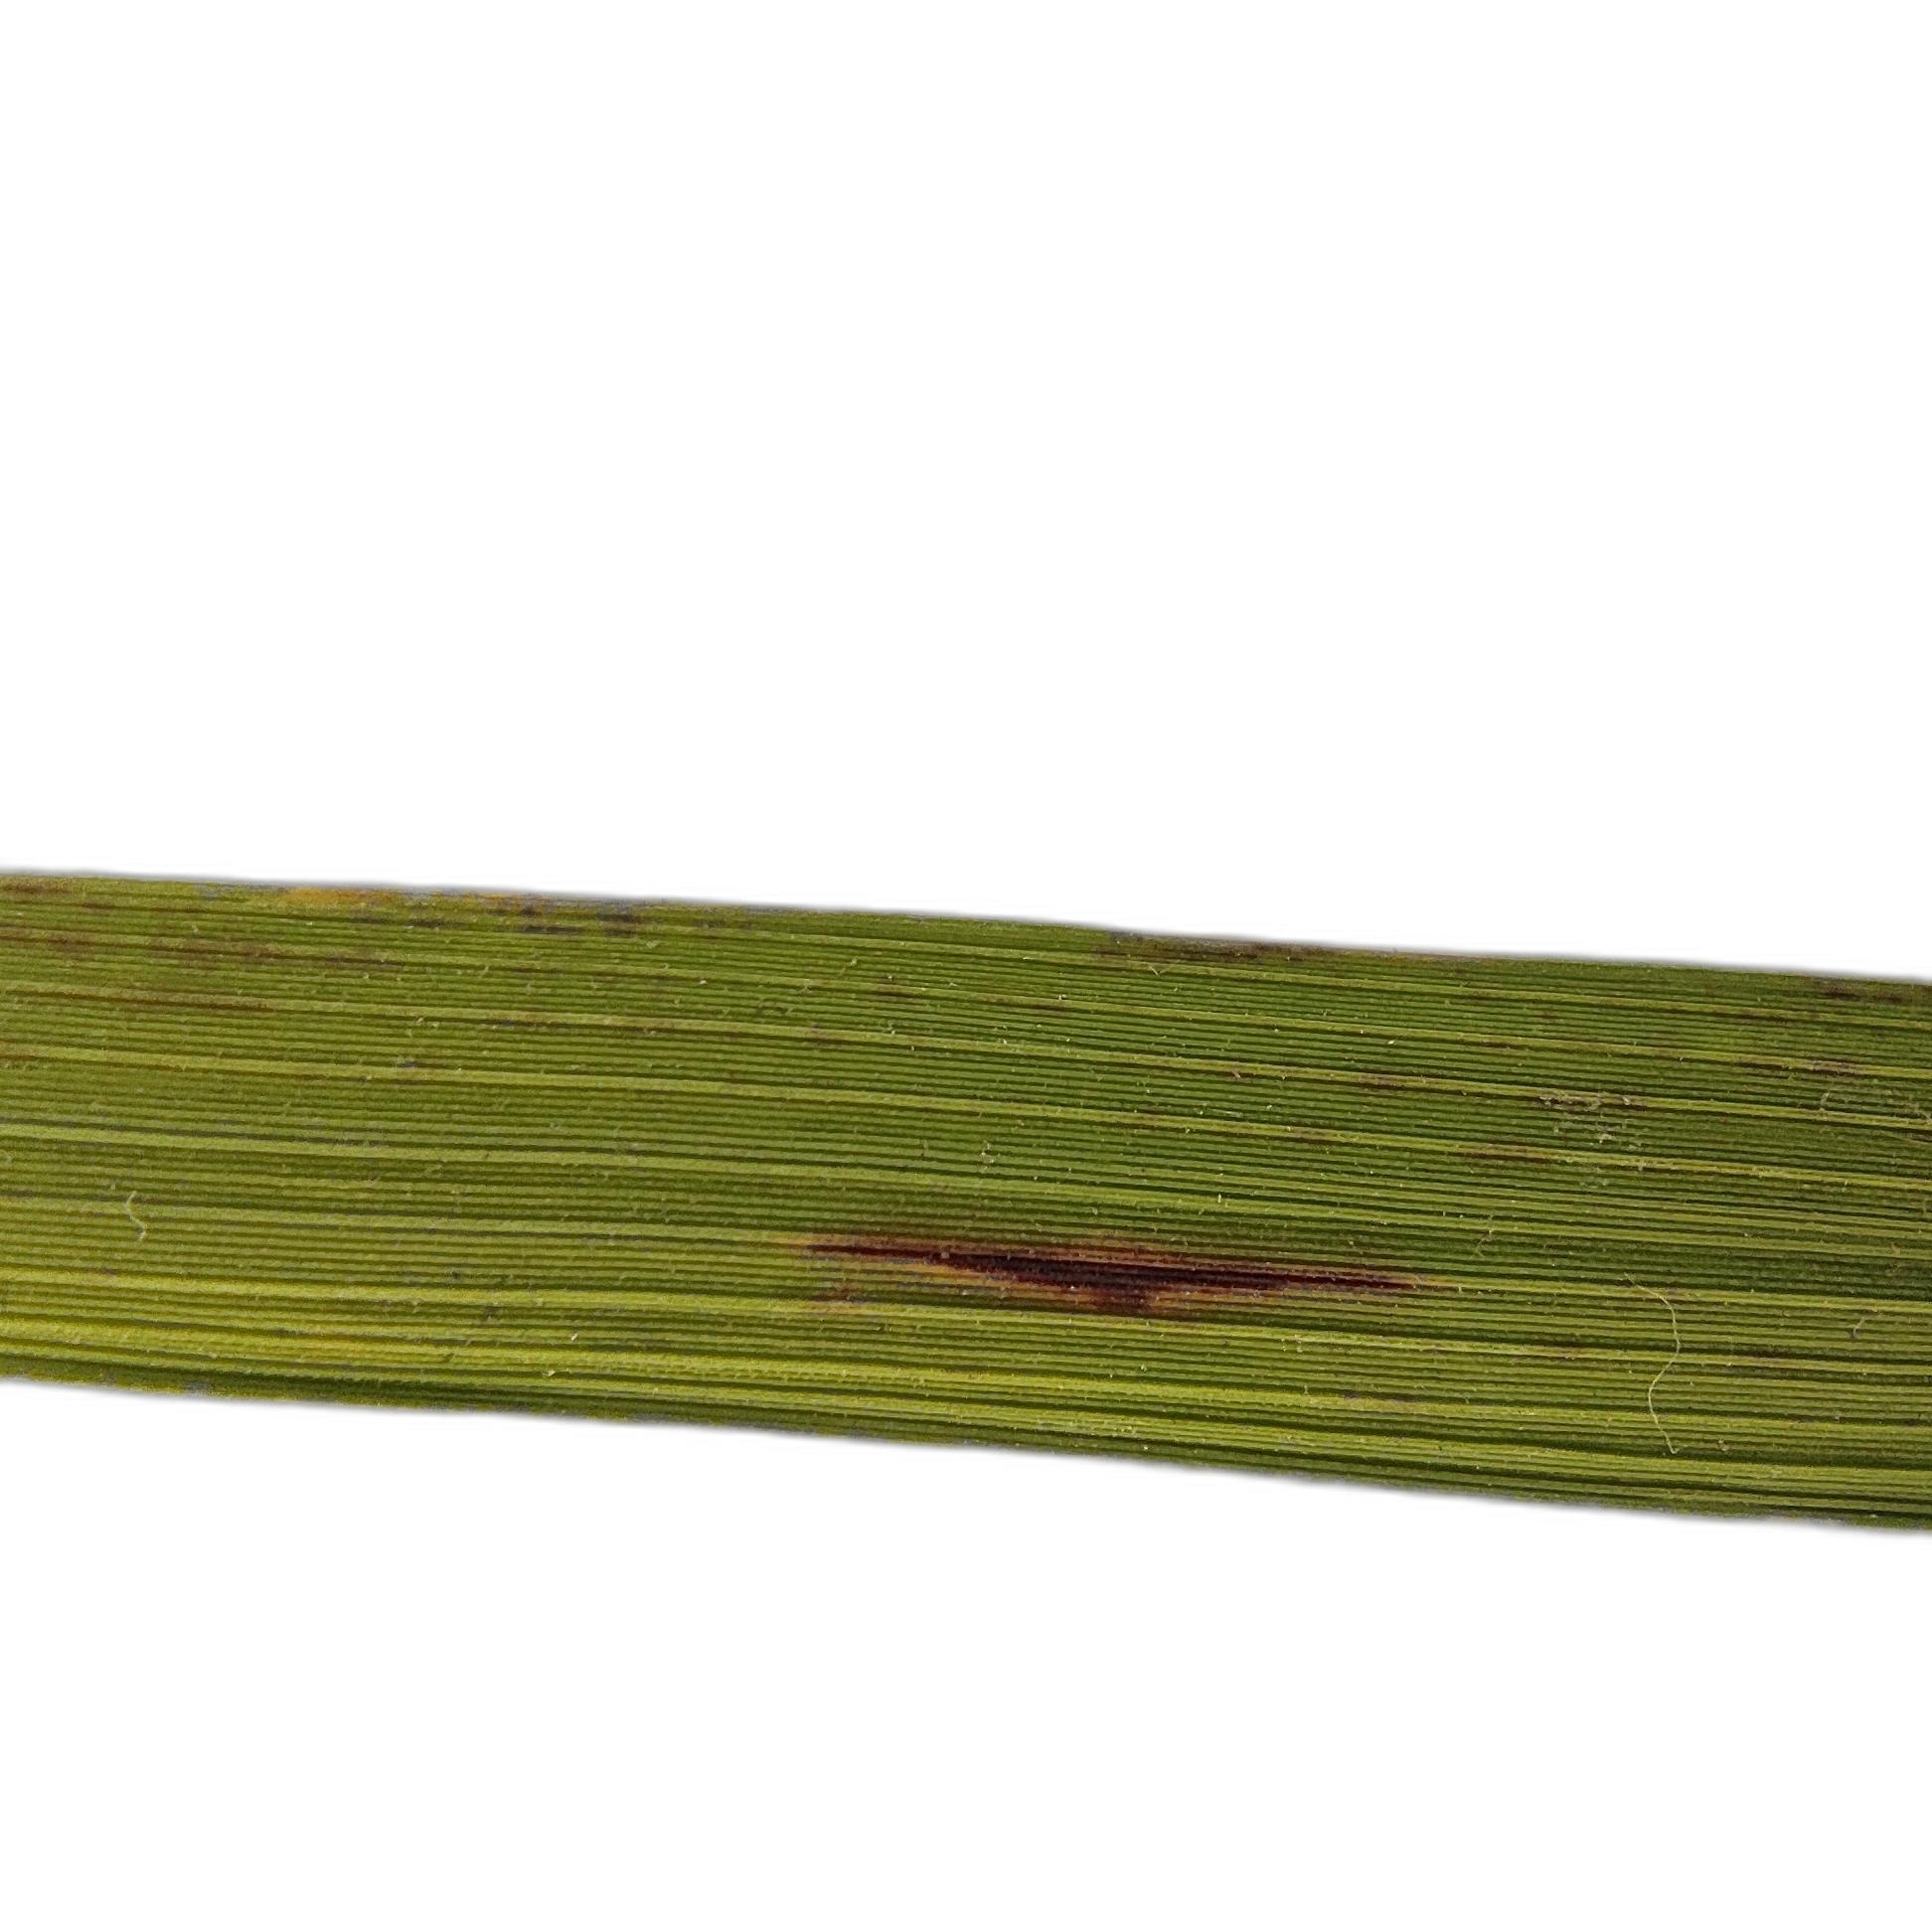
Label: Rice Blast